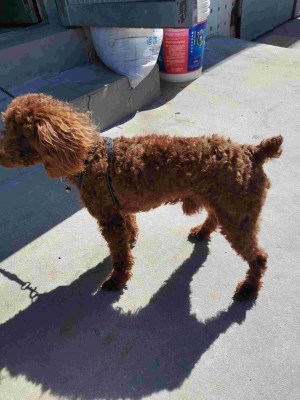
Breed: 7449-n000128-teddy